List of Porsche engines

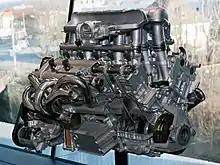
Carrera GT: 5.7L V10

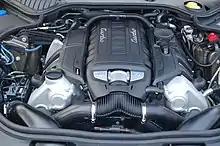
Panamera Turbo: 4.8L V8 twin turbo

Note: MA2.20, MA2.22 are classified as the "Remark". MDD.PA, MDD.PB, MDD.P, MDD.NC, MDD.N are the "Engine Type".